Ii Naosuke

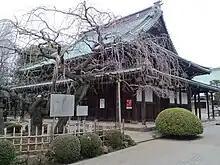
Gōtoku-ji, burial place

Ii is buried in the temple of Gōtoku-ji, in Setagaya, Tokyo.